Andrew Orlowski

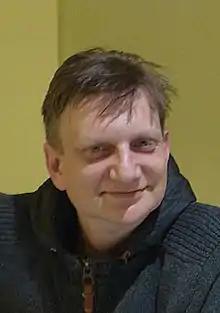
Orlowski in 2014

Andrew Orlowski (born 1966) is a British columnist, investigative journalist and former executive editor of the IT news and opinion website "The Register". In 2021, Orlowski became a business columnist for "The Daily Telegraph".